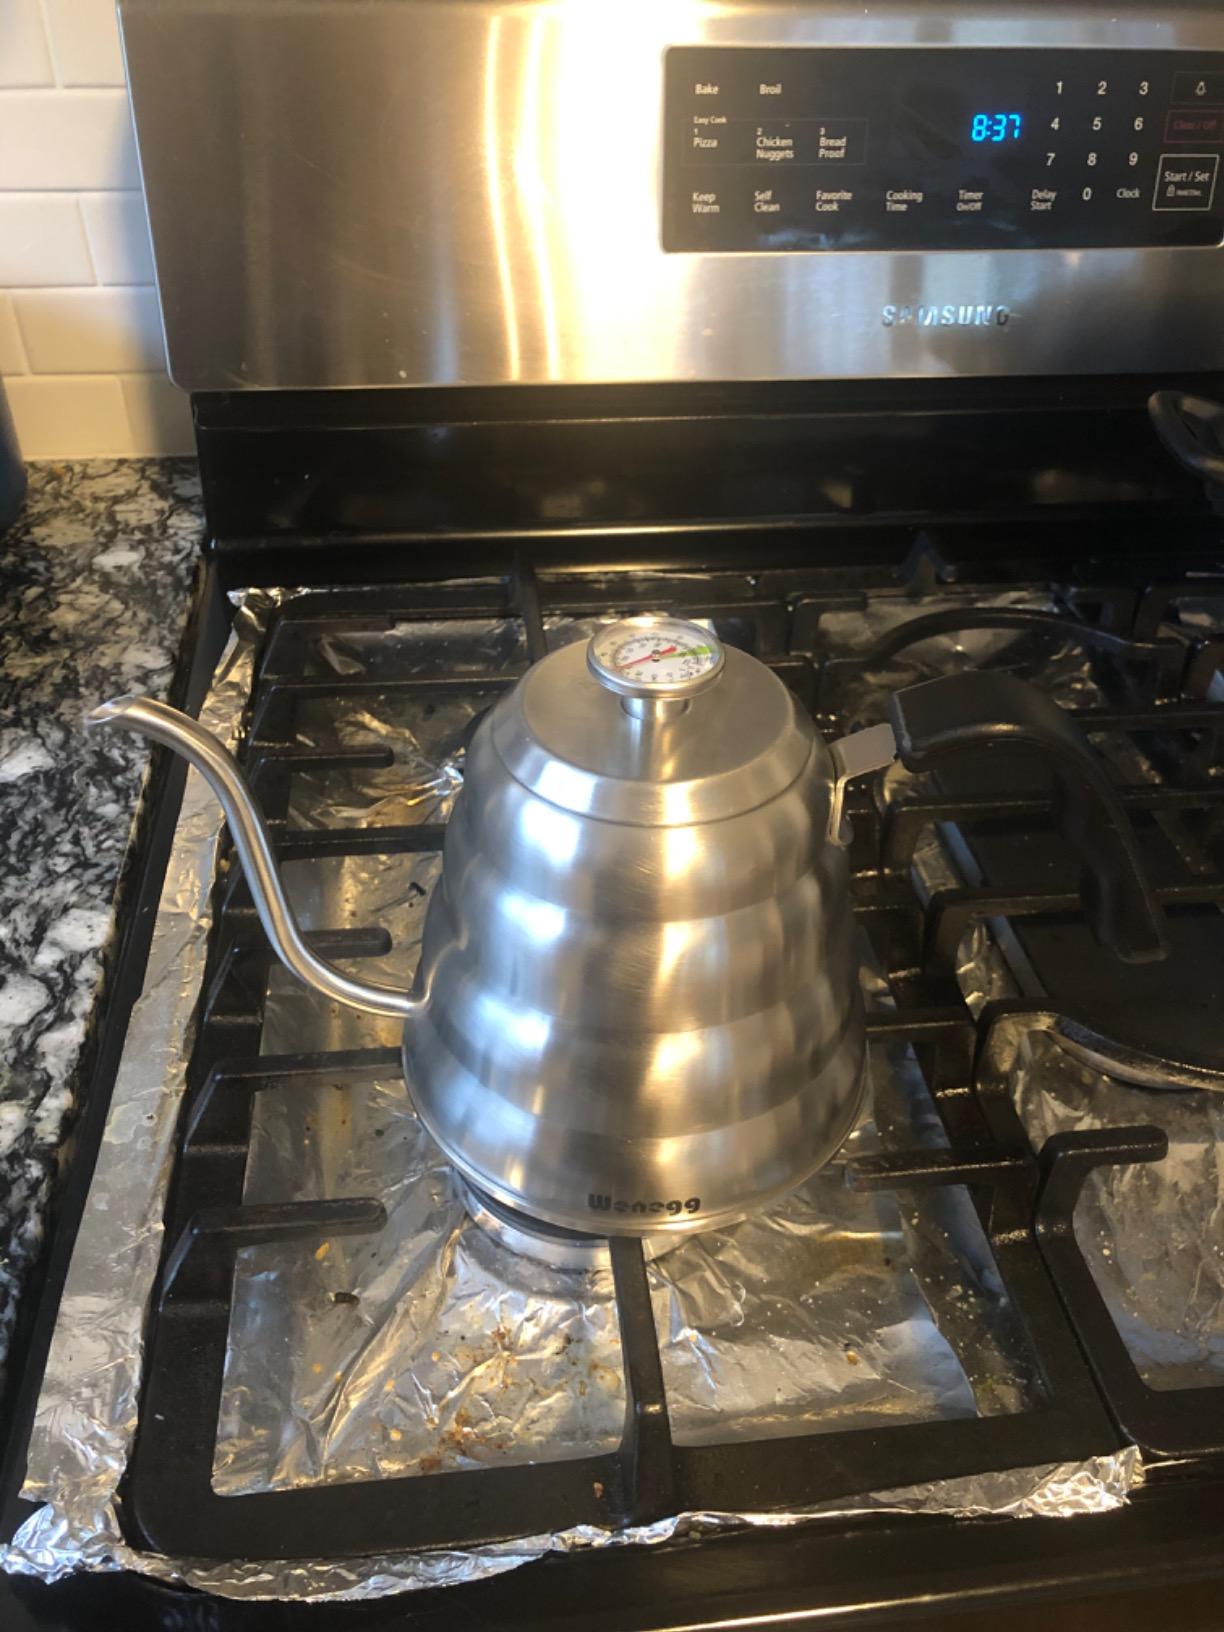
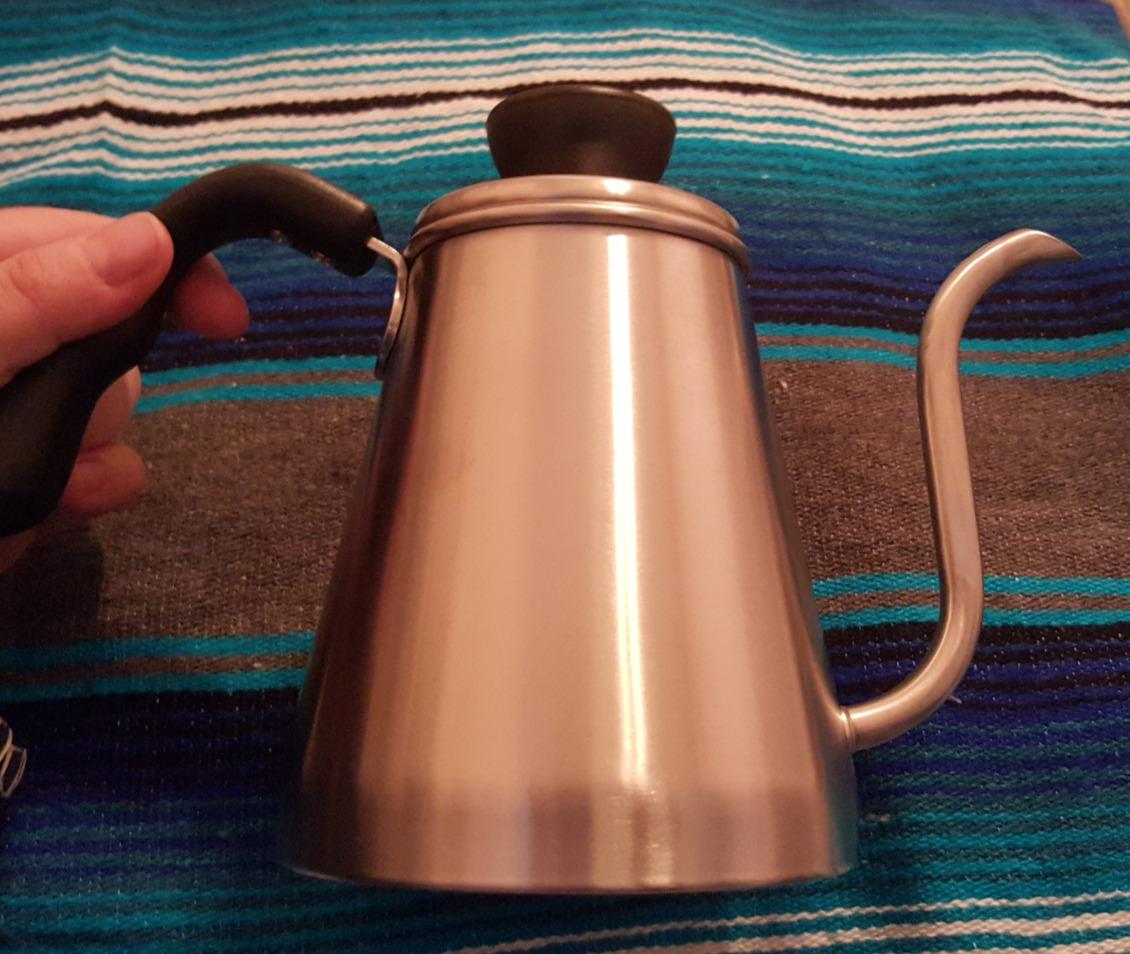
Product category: items_kettle
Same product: no